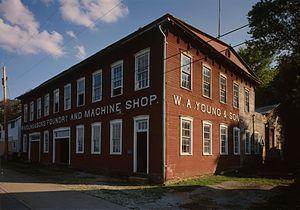
Rices Landing est un borough situé au nord-est du comté de Greene, en Pennsylvanie, aux États-Unis. En 2010, il comptait une population de 463 habitants. Le borough est incorporé le 15 mai 1903.